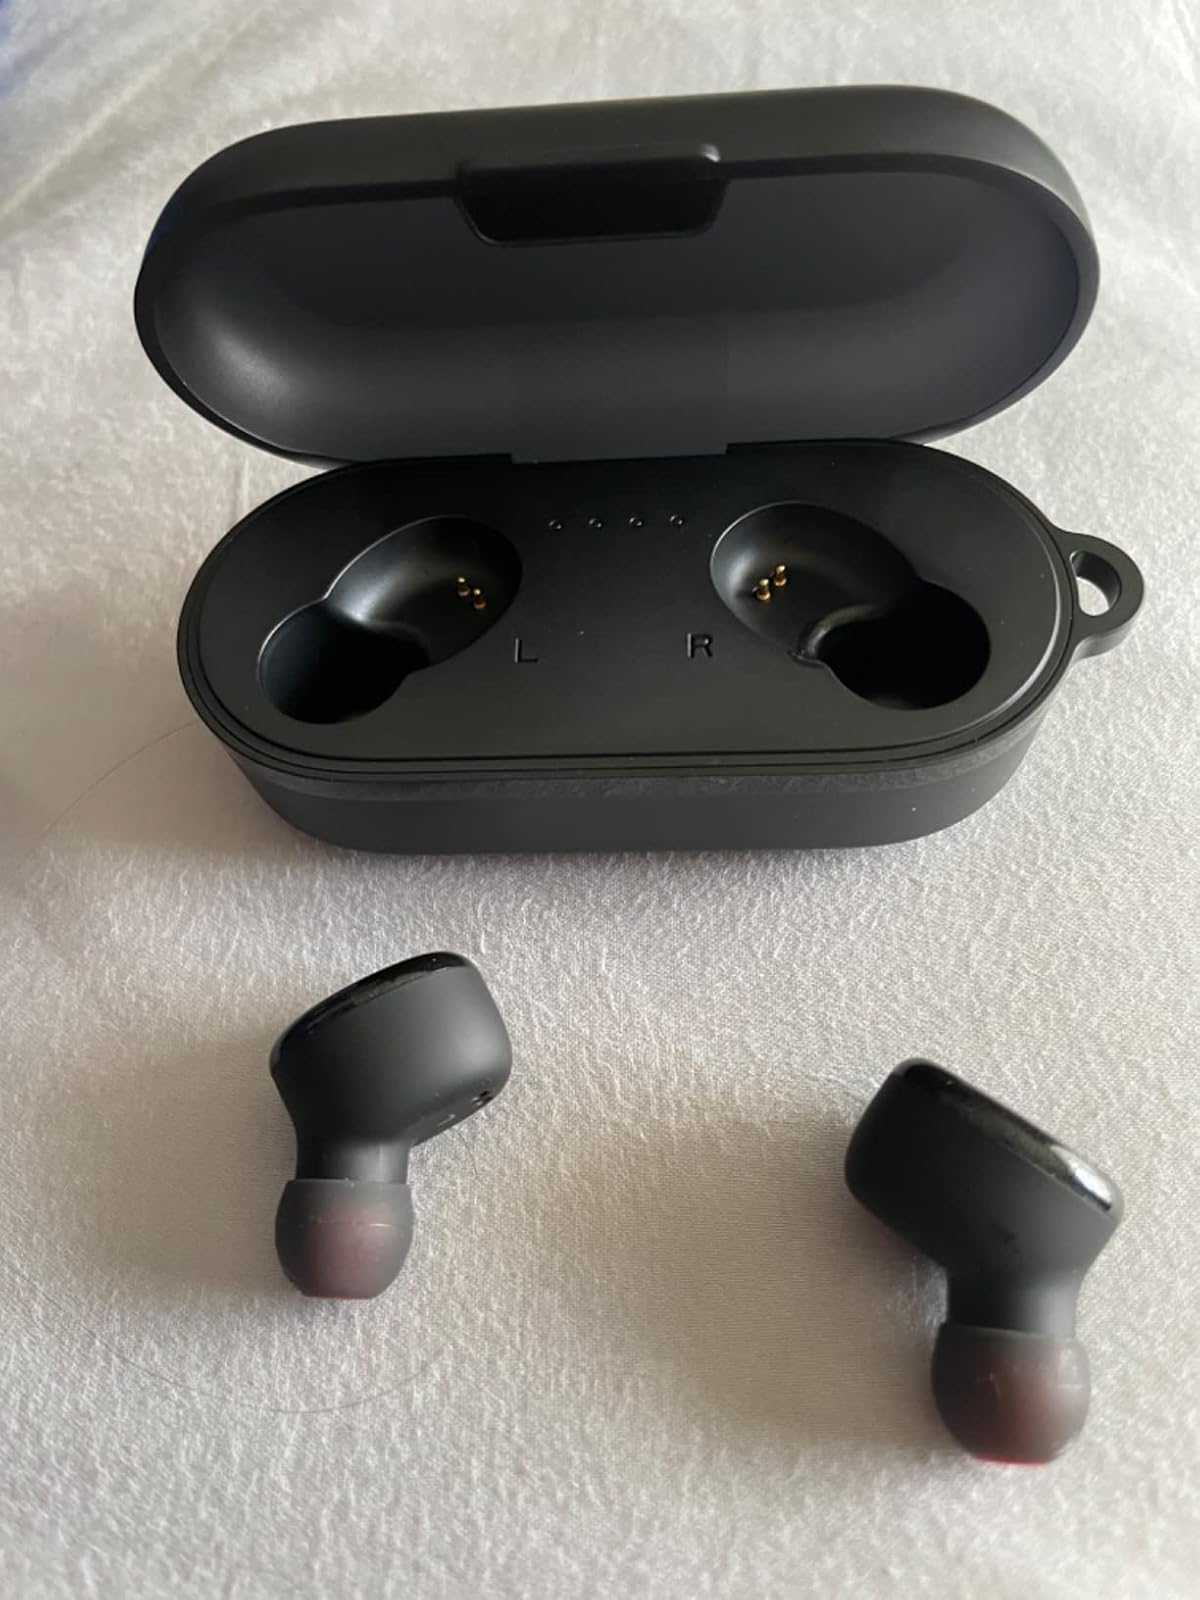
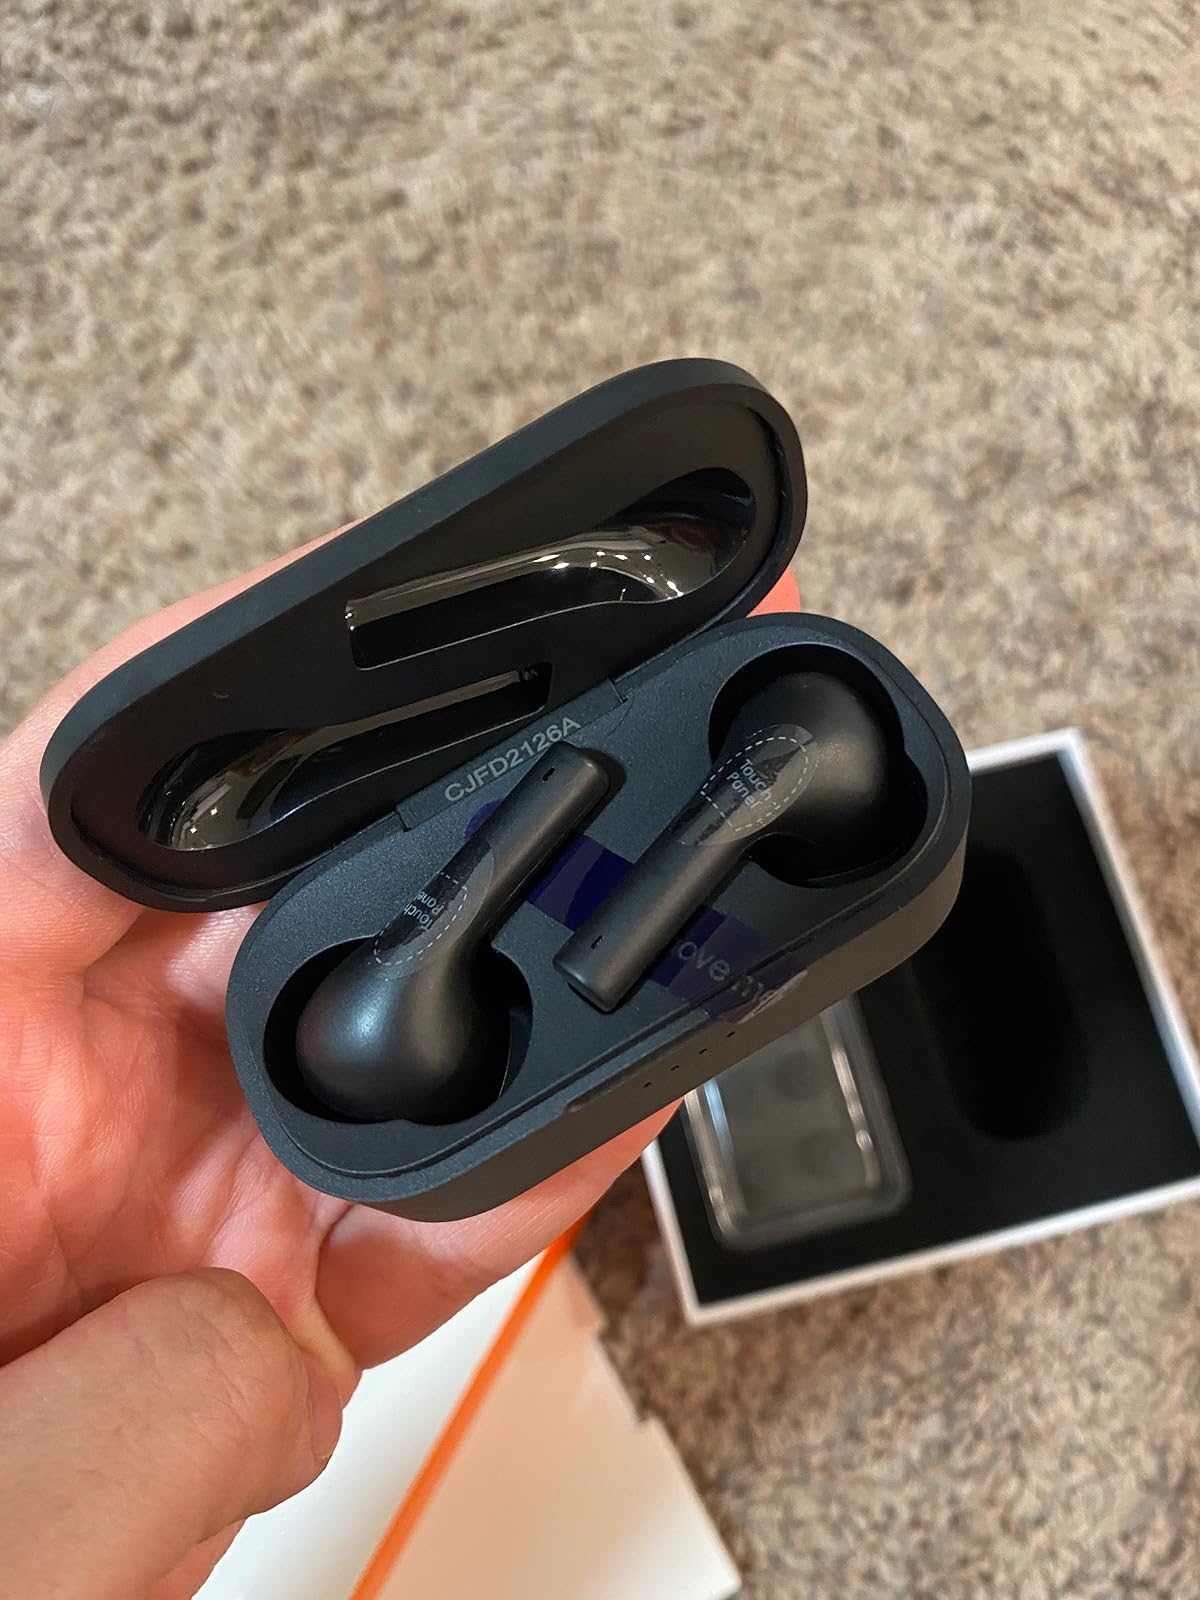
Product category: earbuds
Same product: no